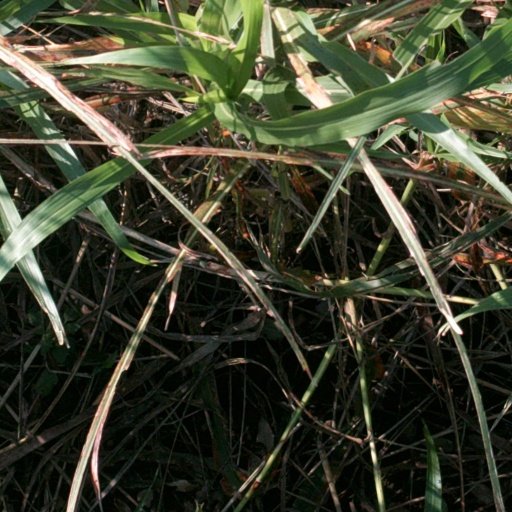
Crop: sorghum